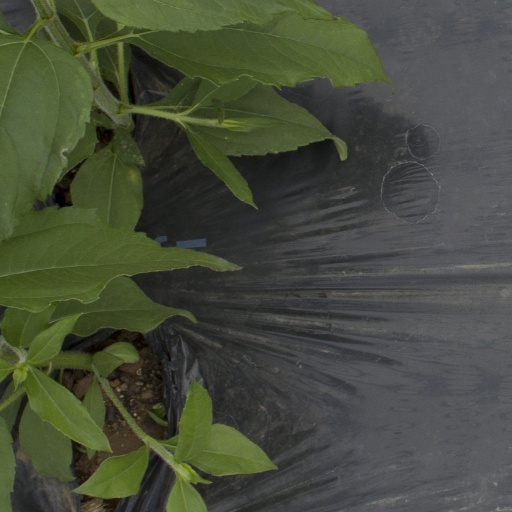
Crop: Jerusalem artichoke